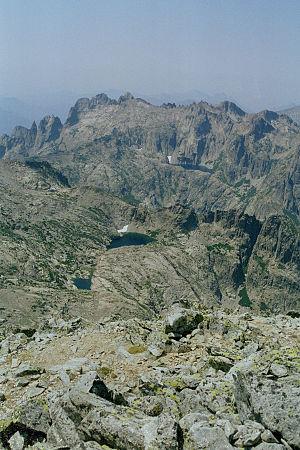
Depuis le sommet de Maniccia
Le grand lac de Rinoso est un lac situé en Haute-Corse à 2 065 m d'altitude, dans le massif du Monte Ritondu qui en est d'ailleurs tout proche. Il a comme voisin le petit lac de Rinoso, tout proche 200 mètres à l'est à 2 082 mètres d'altitude.
Le petit lac de Rinoso est un lac situé en Haute-Corse à 2 082 m d'altitude, dans le massif du Monte Ritondu qui en est d'ailleurs tout proche. Il a comme voisin le grand lac de Rinoso, tout proche 200 mètres à l'ouest à 2 065 mètres d'altitude.
Sous le terme générique « zones humides » sont regroupés une grande variété de systèmes aquatiques : étang, marais, lagune, vasière, mare temporaire, saline, lac, tourbière, etc.